Manuel Gato

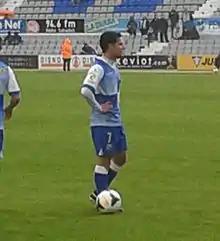
Gato playing with Sabadell in 2014

Manuel Gato Thomason (born 28 January 1984 in Alicante, Valencian Community) is a Spanish footballer who plays as a forward for Novelda UD.